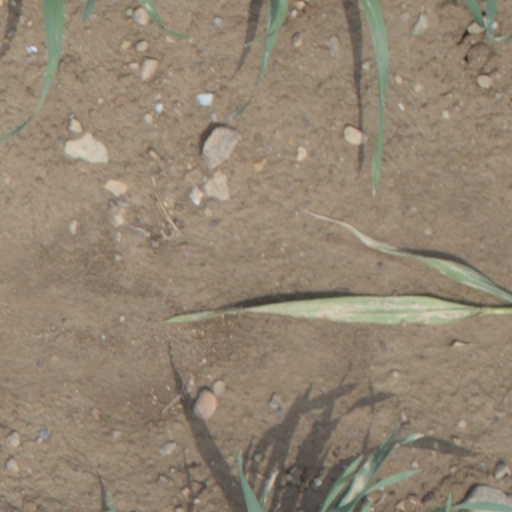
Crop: wheat